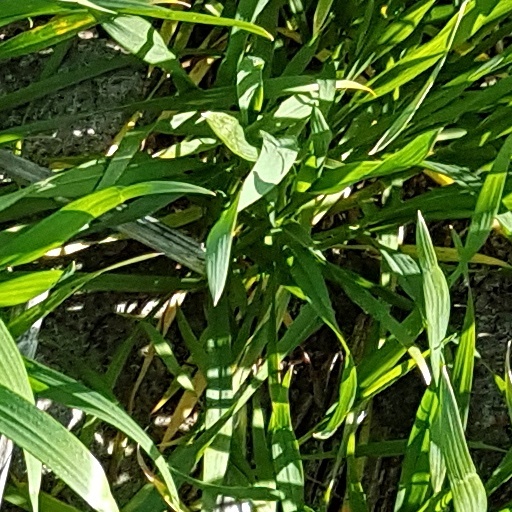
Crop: wheat